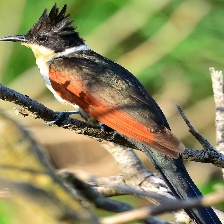
Species: CHESTNUT WINGED CUCKOO
Scientific name:  CLAMATOR COROMANDUS